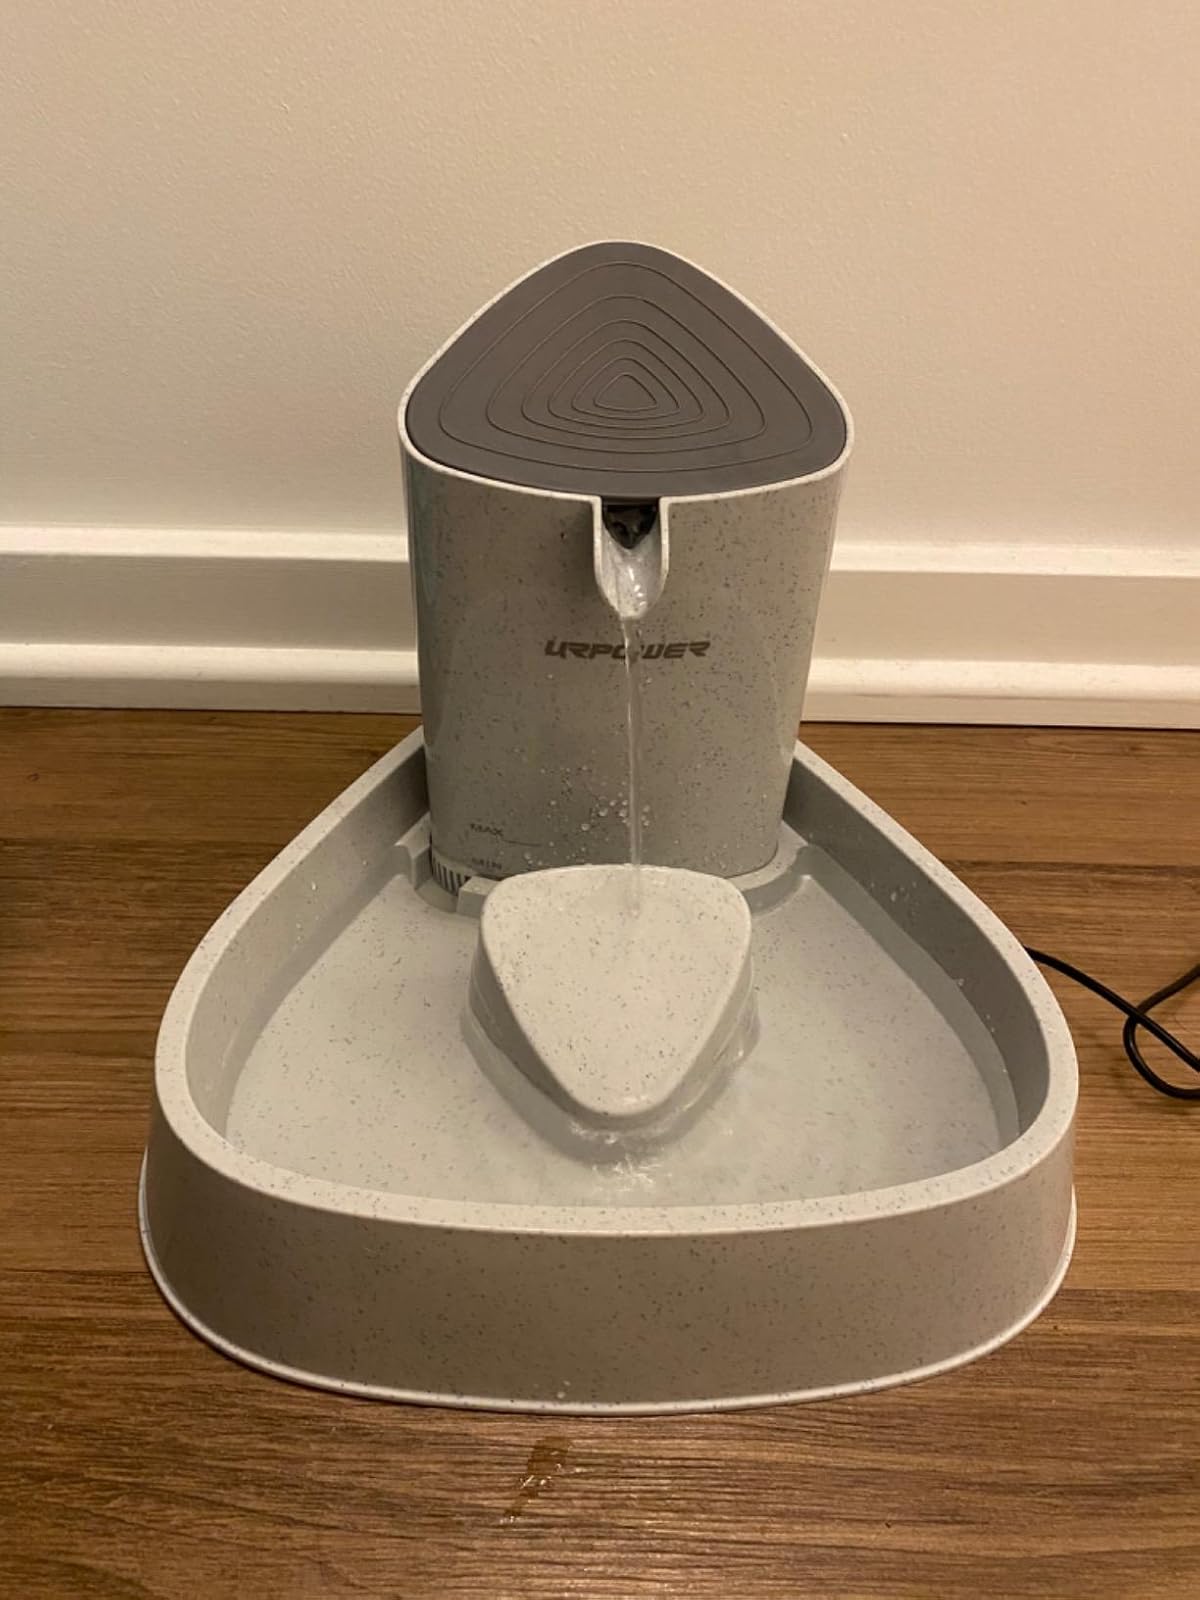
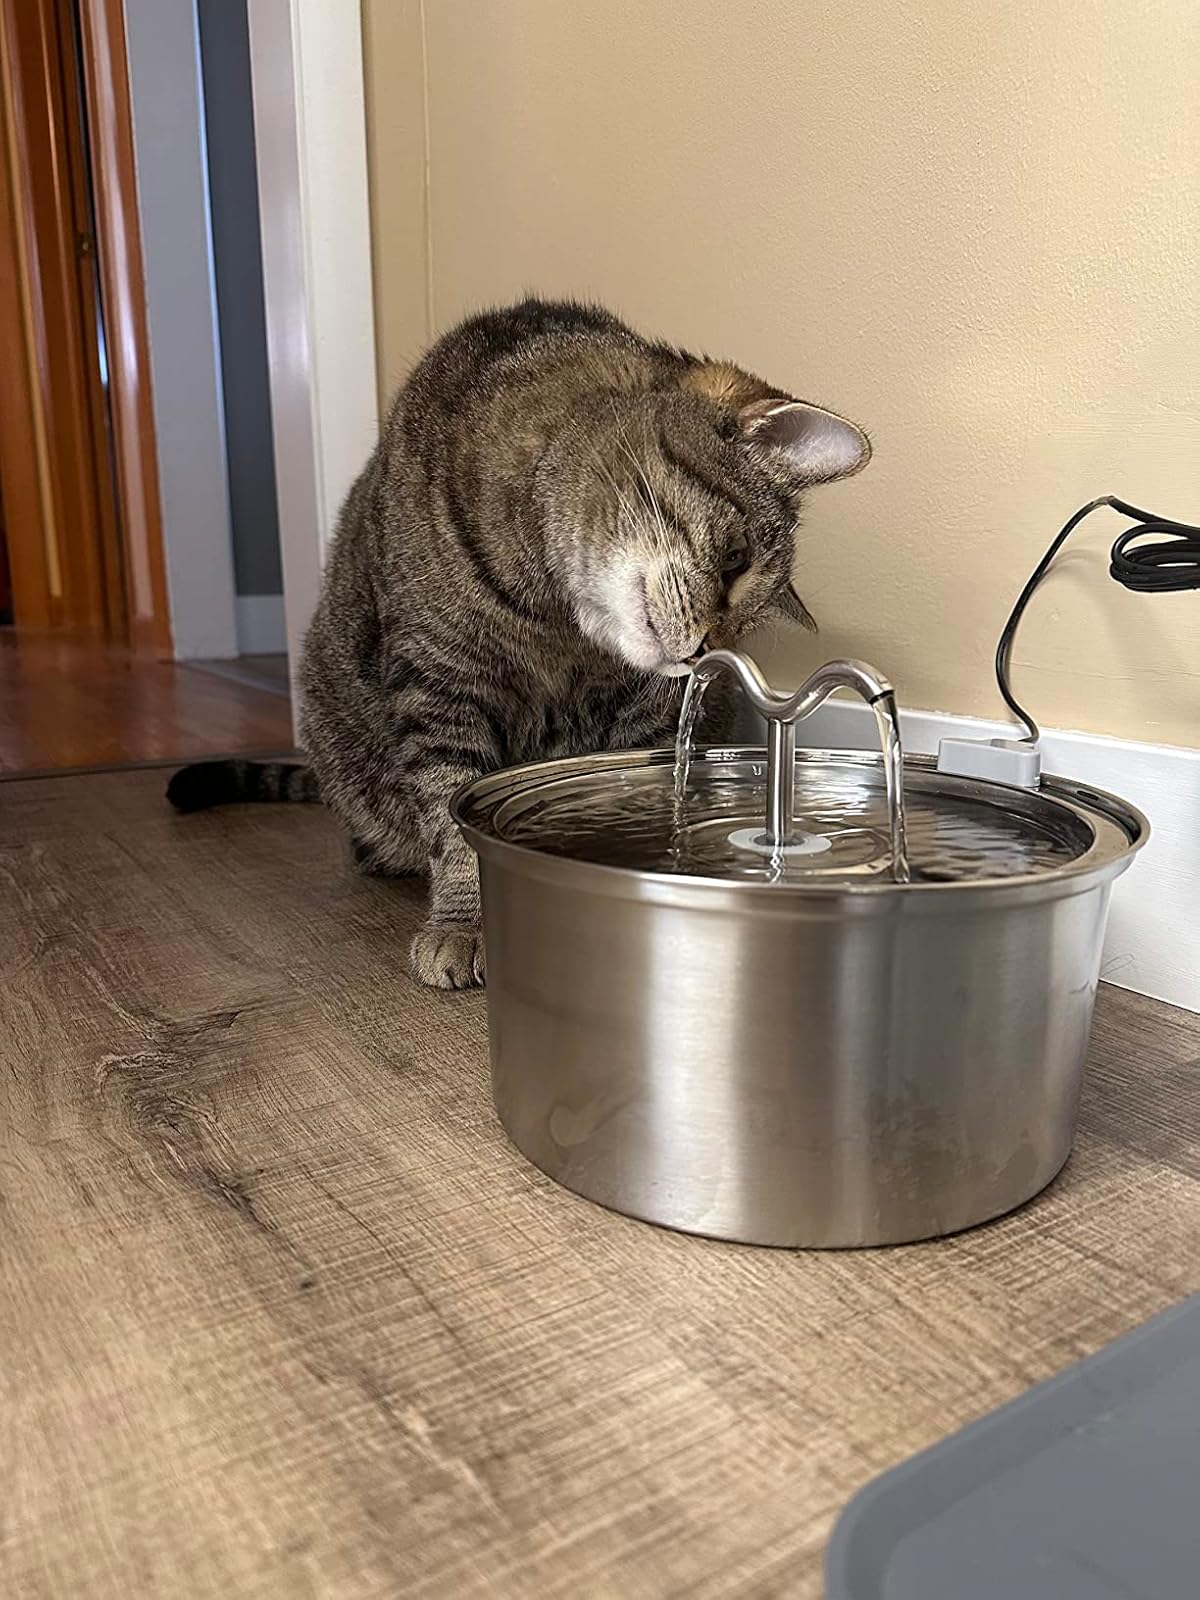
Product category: items_bowl
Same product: no